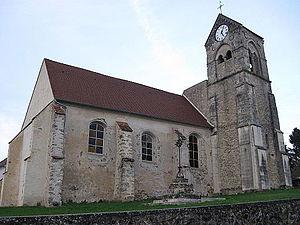
Église Saint-Quentin de Domptin. (département de l'Aisne , région Picardie).
L'église Saint-Quentin de Domptin est une église située à Domptin, en France.
Domptin est une commune française située dans le département de l'Aisne, en région Hauts-de-France.